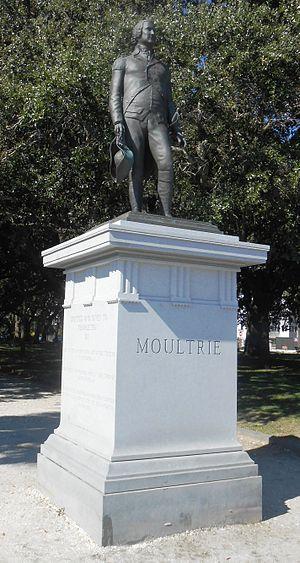
William Moultrie est un général de la Caroline du Sud qui servit dans l'Armée continentale lors de la guerre d'indépendance des États-Unis.